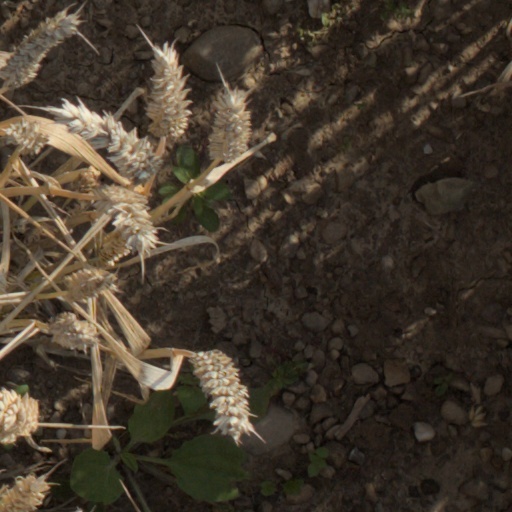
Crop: wheat